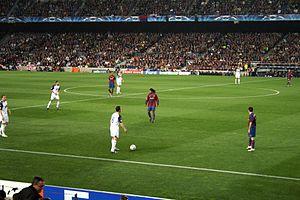
Rangers Football Club, communément appelé « Glasgow Rangers », est un club écossais de football, fondé en Mars 1872 à Glasgow.